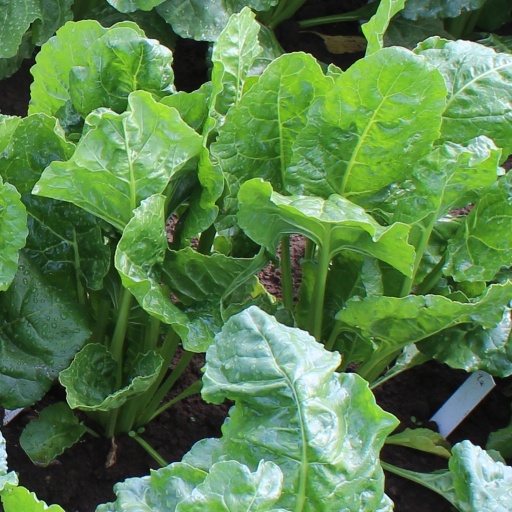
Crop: sugar beet